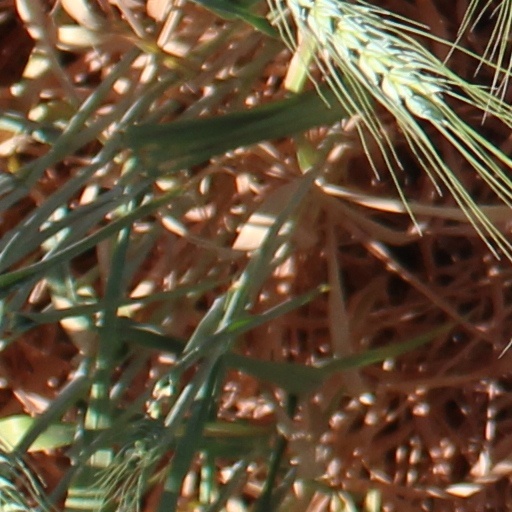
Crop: wheat